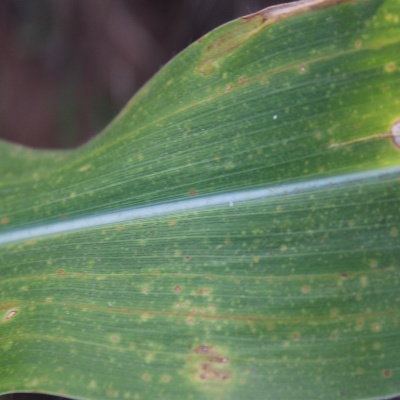
Crop: Maize
Condition: leaf blight